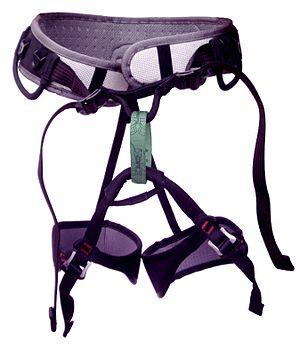
Baudrier CORAX de marque PETZL.